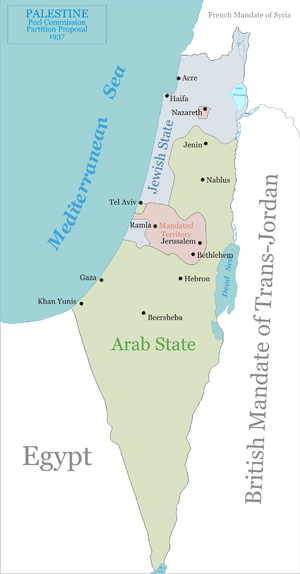
1937 est une année commune commençant un vendredi.
La Commission Peel dont le nom formel est Commission royale pour la Palestine, était une commission d'enquête britannique mise en place en 1936 afin de proposer des modifications au mandat britannique en Palestine à la suite du déclenchement de la Grande Révolte arabe. Elle était dirigée par Lord William Peel.
Le sionisme est une idéologie politique nationaliste fondée sur un sentiment national juif, apparue au XIXᵉ siècle, et qui entend permettre aux Juifs d'avoir un État en terre d'Israël.
Plusieurs plans de partition de la Palestine ont été proposés pour apporter une réponse au conflit entre les mouvements nationalistes arabes et juifs palestiniens.